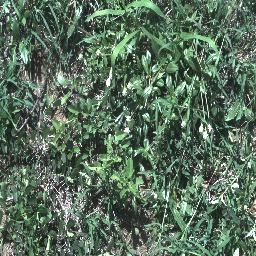
Label: negative